Vada Pinson

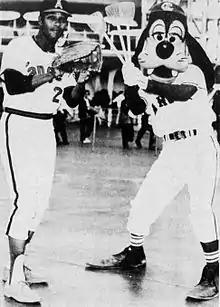
Pinson in 1972

For 1972, he played in 136 games while having 133 hits and 56 runs with 24 doubles, seven home runs, 49 RBIs, 17 stolen bases on a .275 batting average, a .321 OBP, and .697 OPS. In left field, he had 10 assists in his 112 games played at the position, with the former category being 2nd in the League, while turning three double plays, a league high. He regressed slightly the following year, playing in just 124 games while having 121 hits, 56 runs, 14 doubles, eight home runs, 57 RBIs with five stolen bases on a .260 batting average, .286 OBP and a .653 OPS. He appeared in under 1,000 innings on the field (having 997.2), the first time this occurred since his rookie year in 1958. His totals would go down the following two seasons. He was traded by the Angels on February 23, 1974, for Barry Raziano and cash.